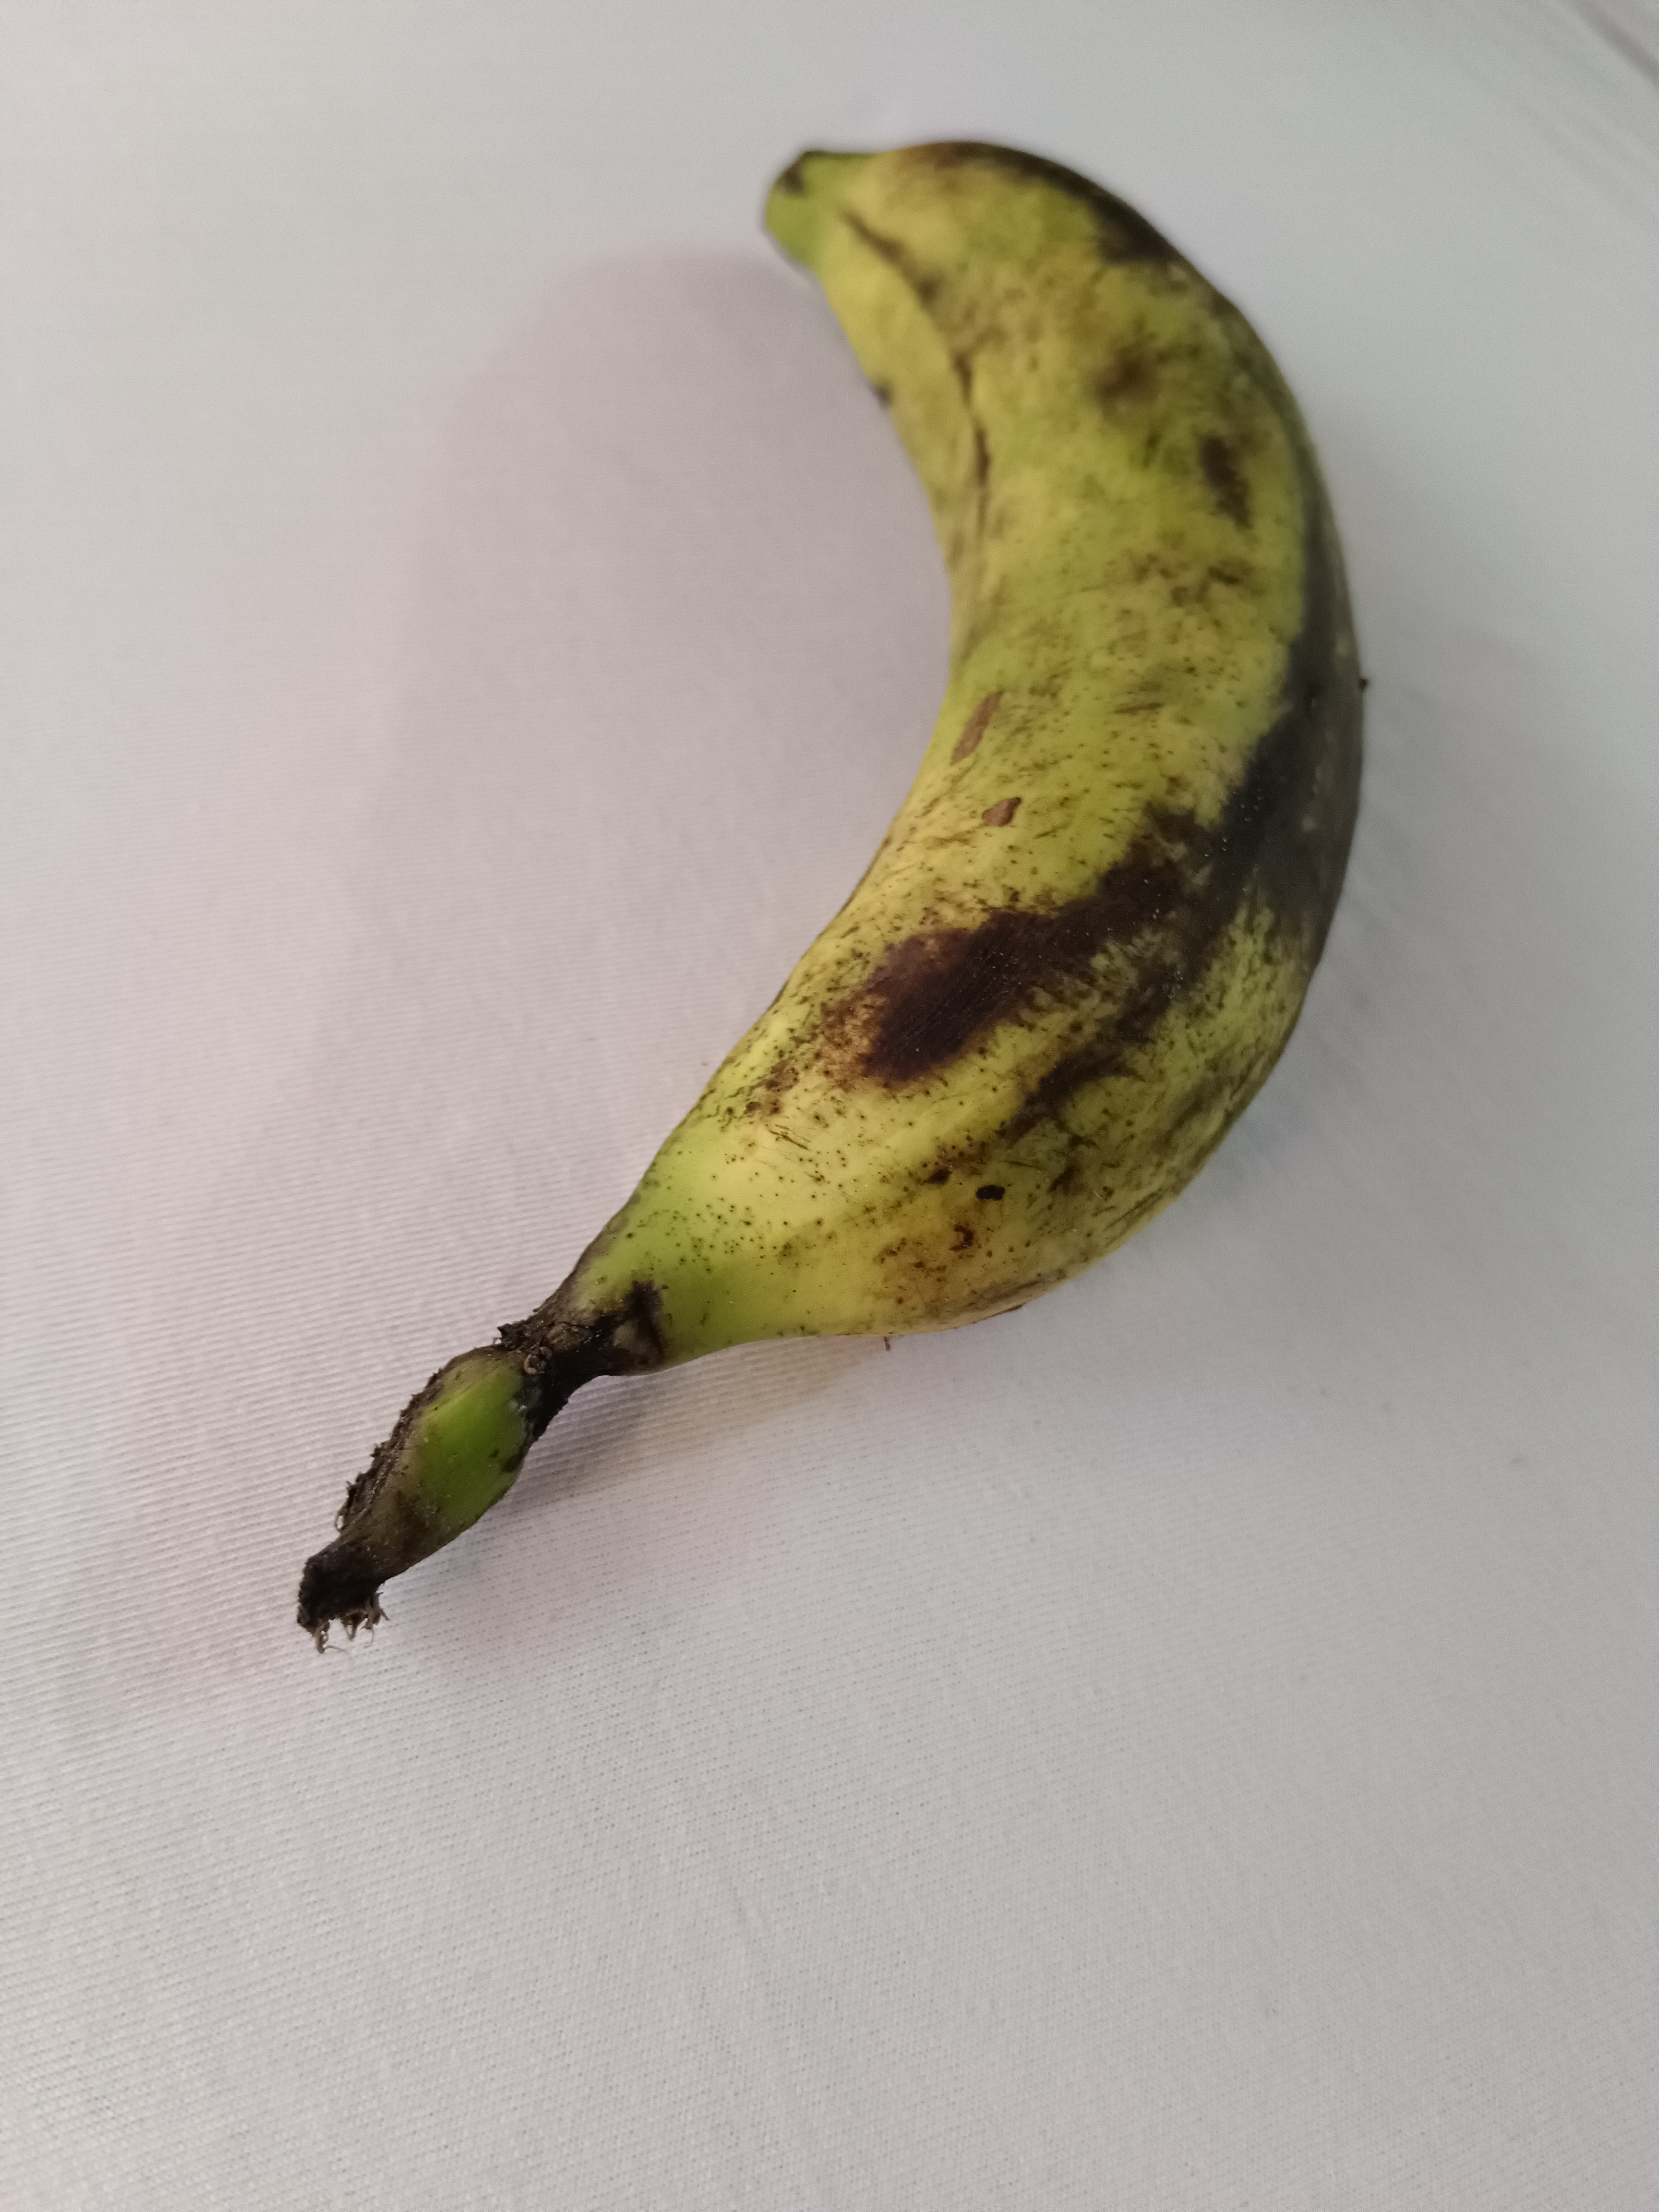
Banana variety: Shagor